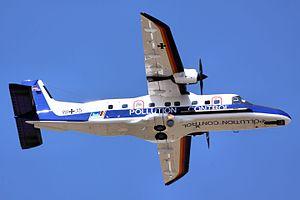
"Le Dornier 228 est un biturbopropulseur construit par l’avionneur allemand Dornier de 1981 à 1998 dans l’usine de Oberpfaffenhofen près de Munich et produit sous licence depuis 1986 par Hindustan Aeronautics Ltd. à Kanpur. Sur les 270 appareils construits, environ 190 sont encore en service dans le monde entier. Il est surnommé ""le camion du ciel"" pour ses performances sur terrains courts voire inexistants.